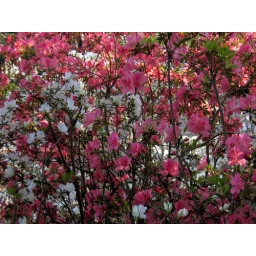
A wall of pink and white azaleas in the Birmingham Botanical Gardens